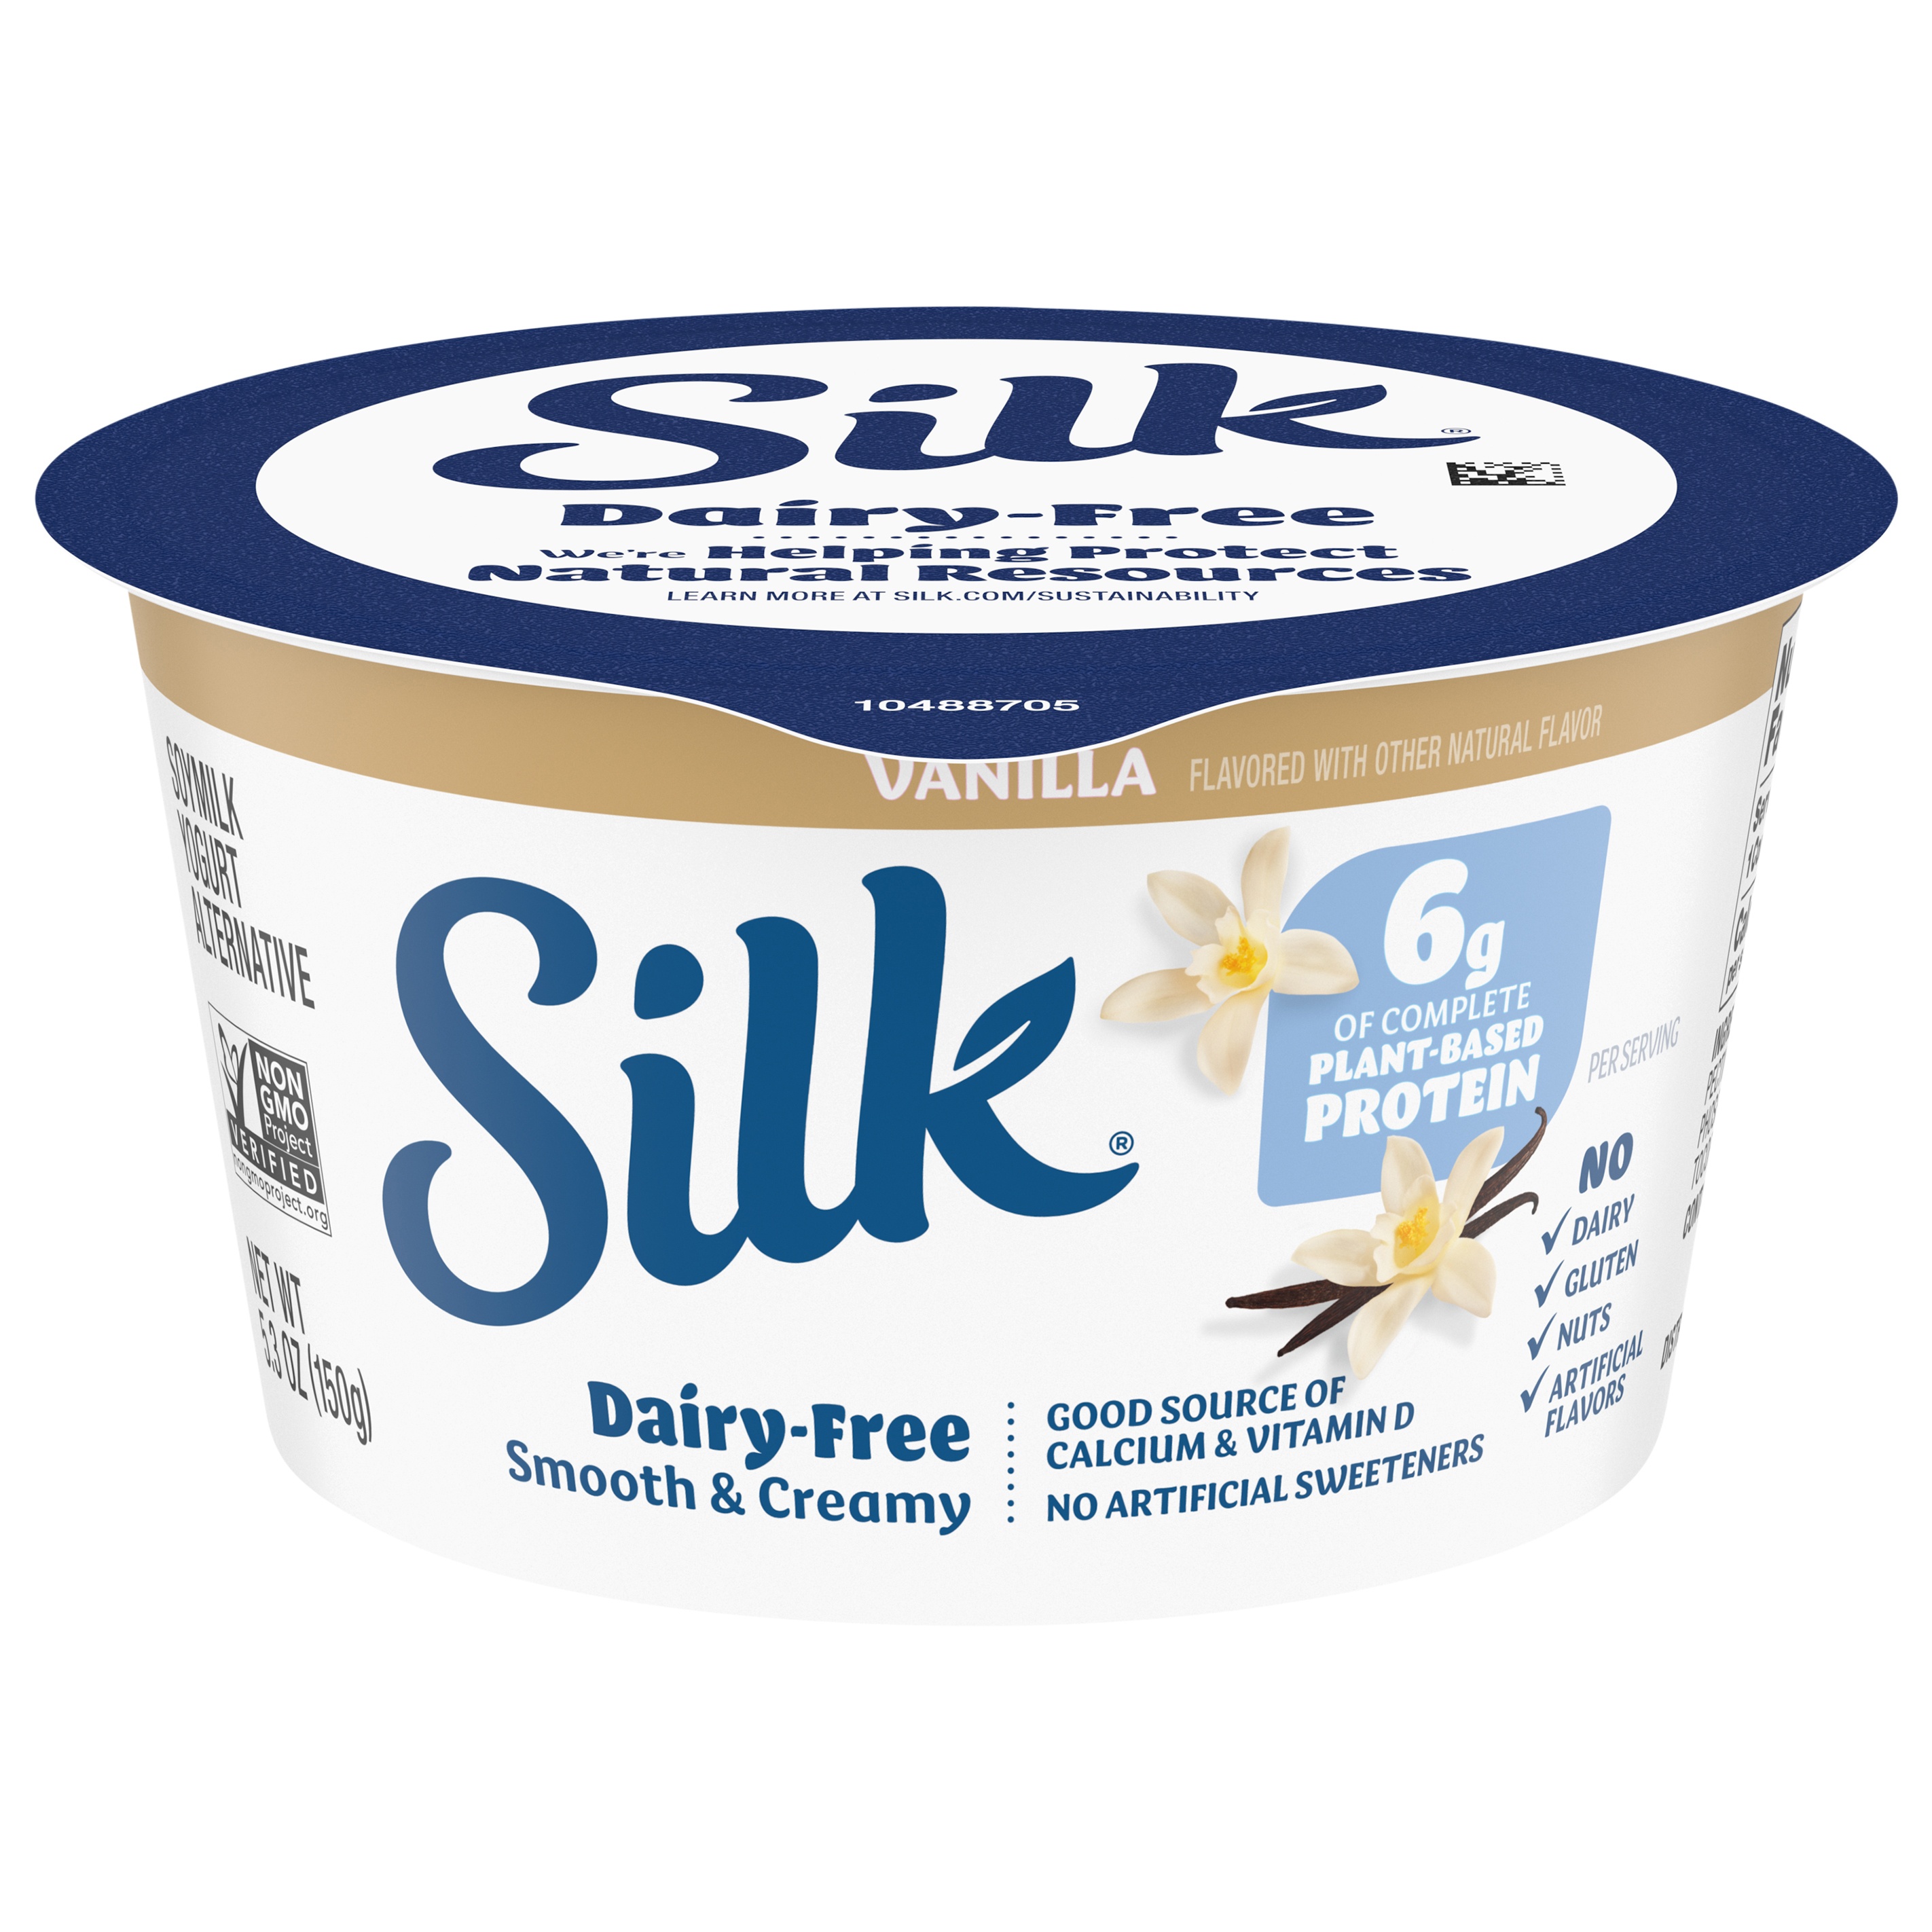
Silk Vanilla Soy Milk Yogurt Alternative, 5.3 Oz.
Brand: Danone US, LLC
Category: Food, Beverages & Tobacco > Food Items